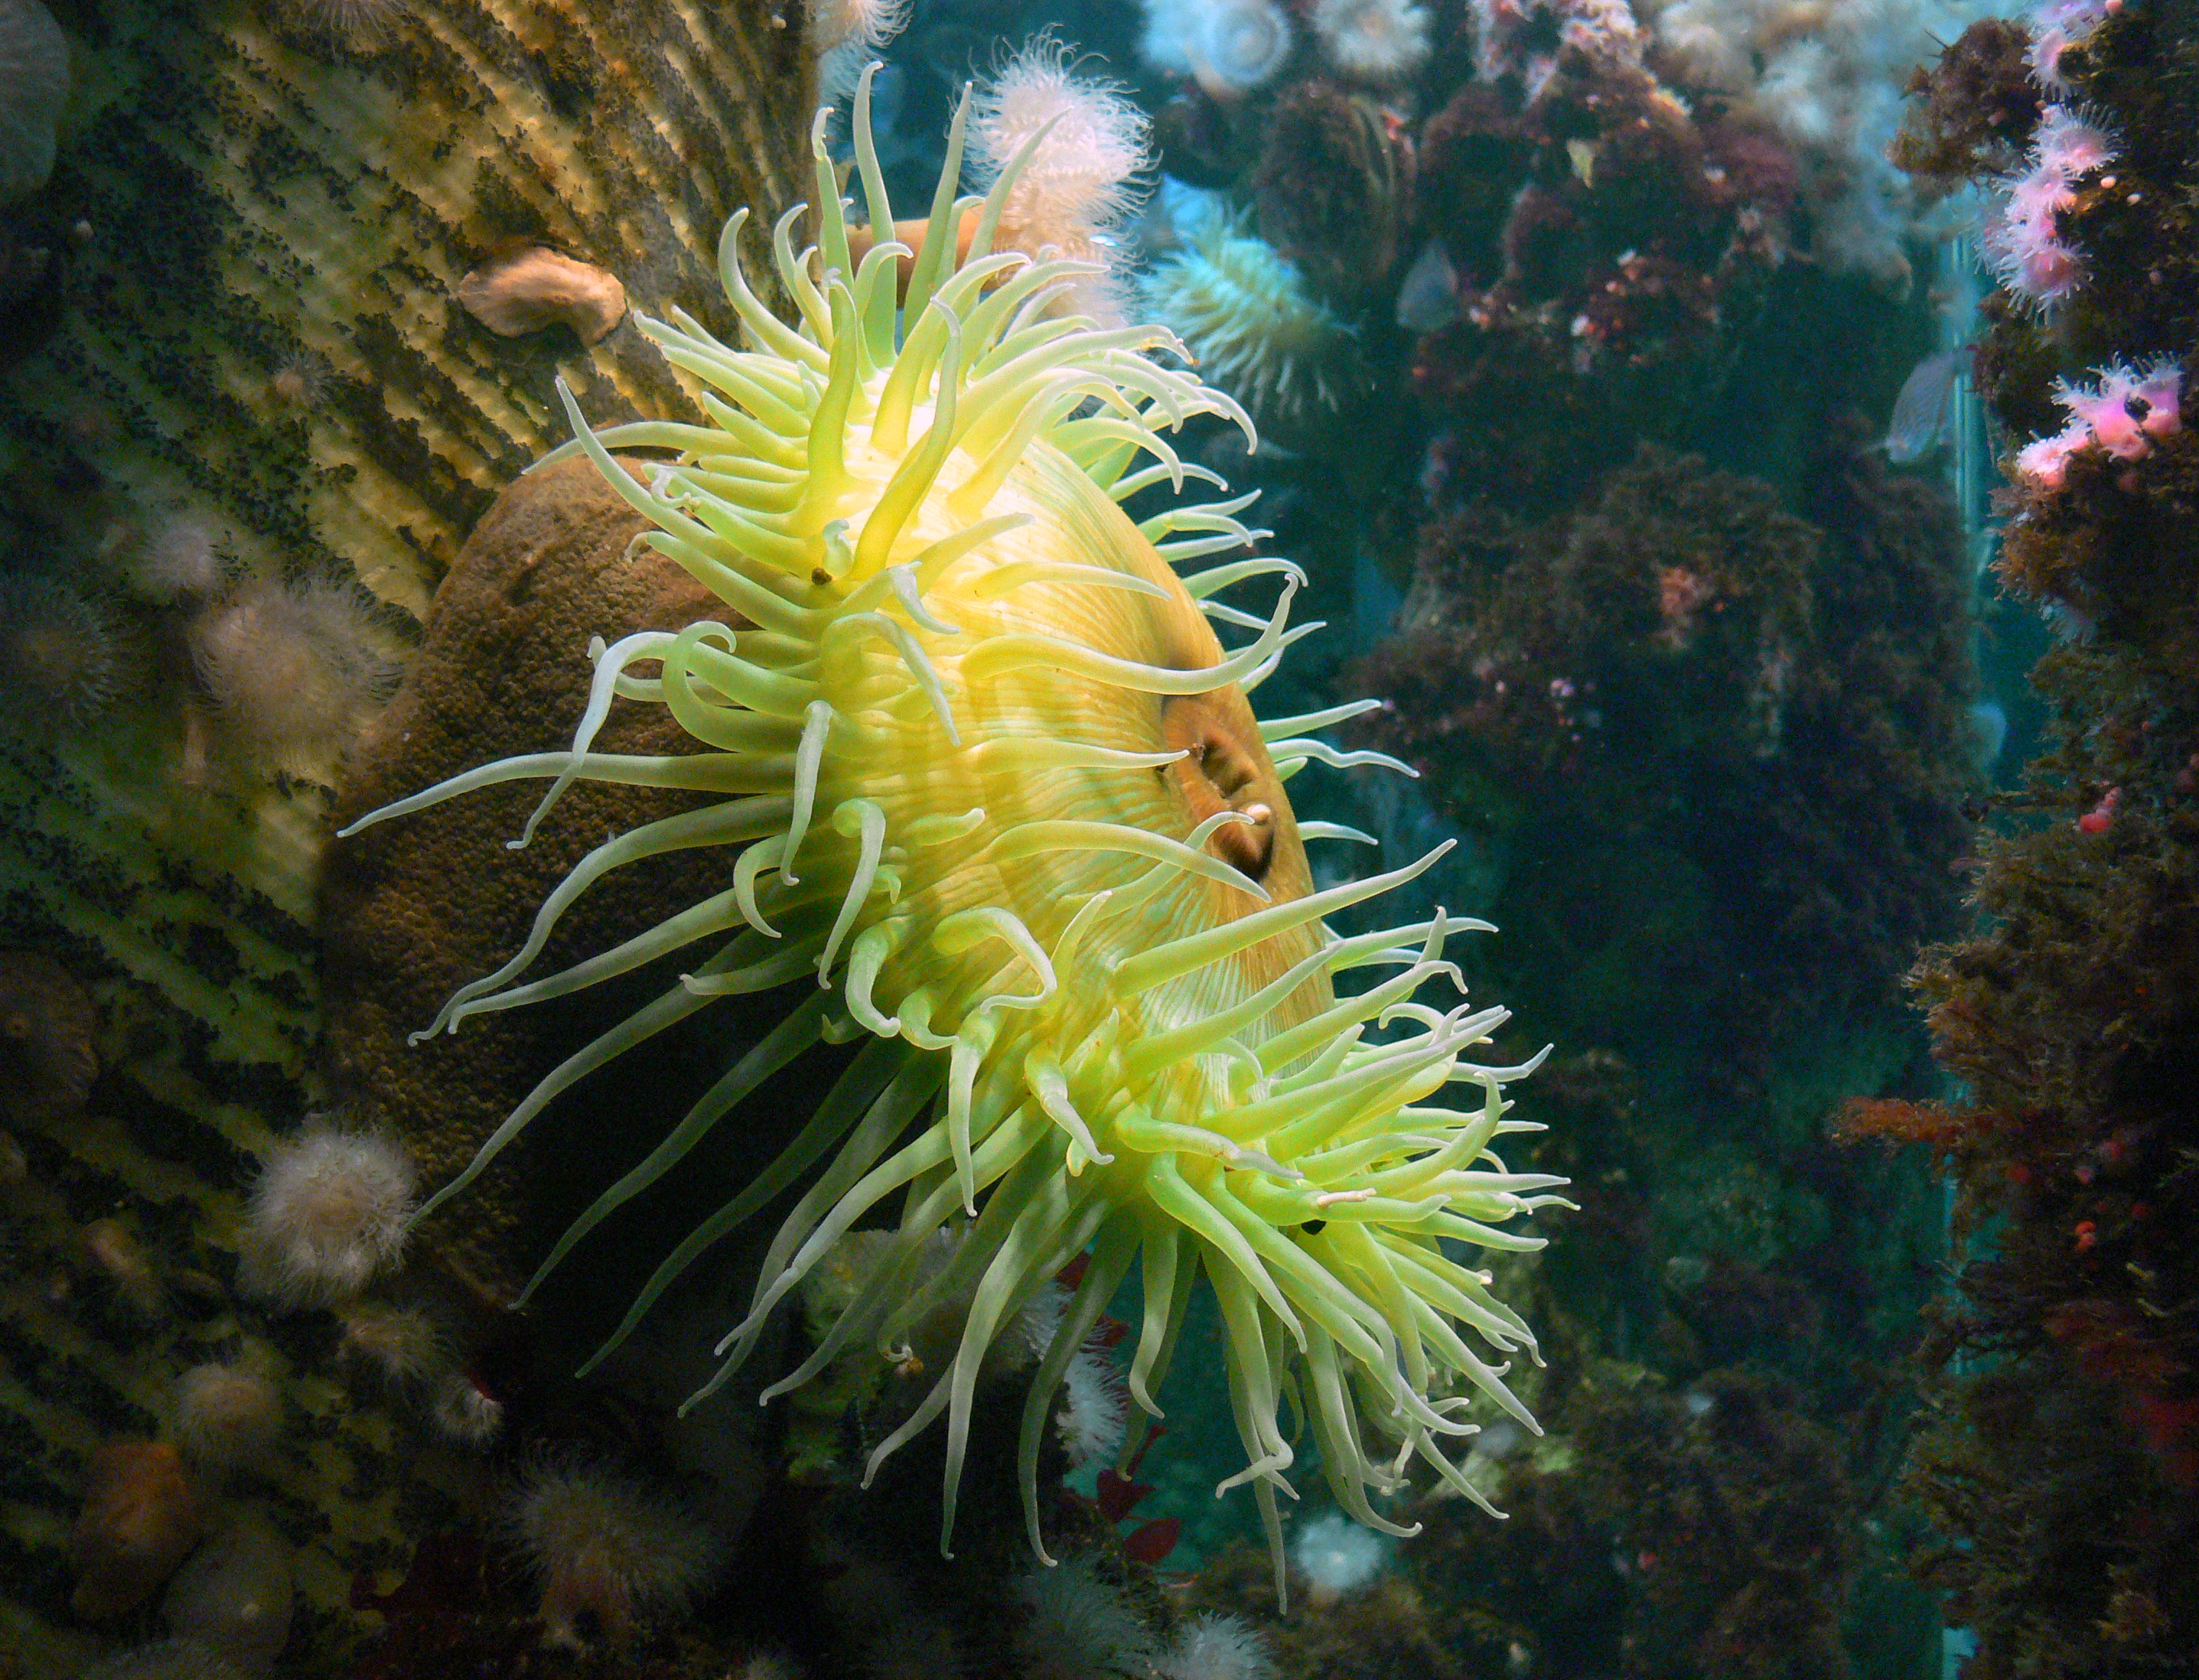
nature, underwater, biology, jellyfish, fish, fauna, coral, coral reef, invertebrate, reef, aquarium, cnidaria, animals, crabs, marine, fishintanks, montereyaquarium, invertebrates, aquaticlife, anthozoa, anemones, anemone, plantsandanimals, appleanemone, fisheatinganemone, crustaceans, montereybayaquarium, californiawildlife, organism, sea anemone, marine biology, coral reef fish, pomacentridae